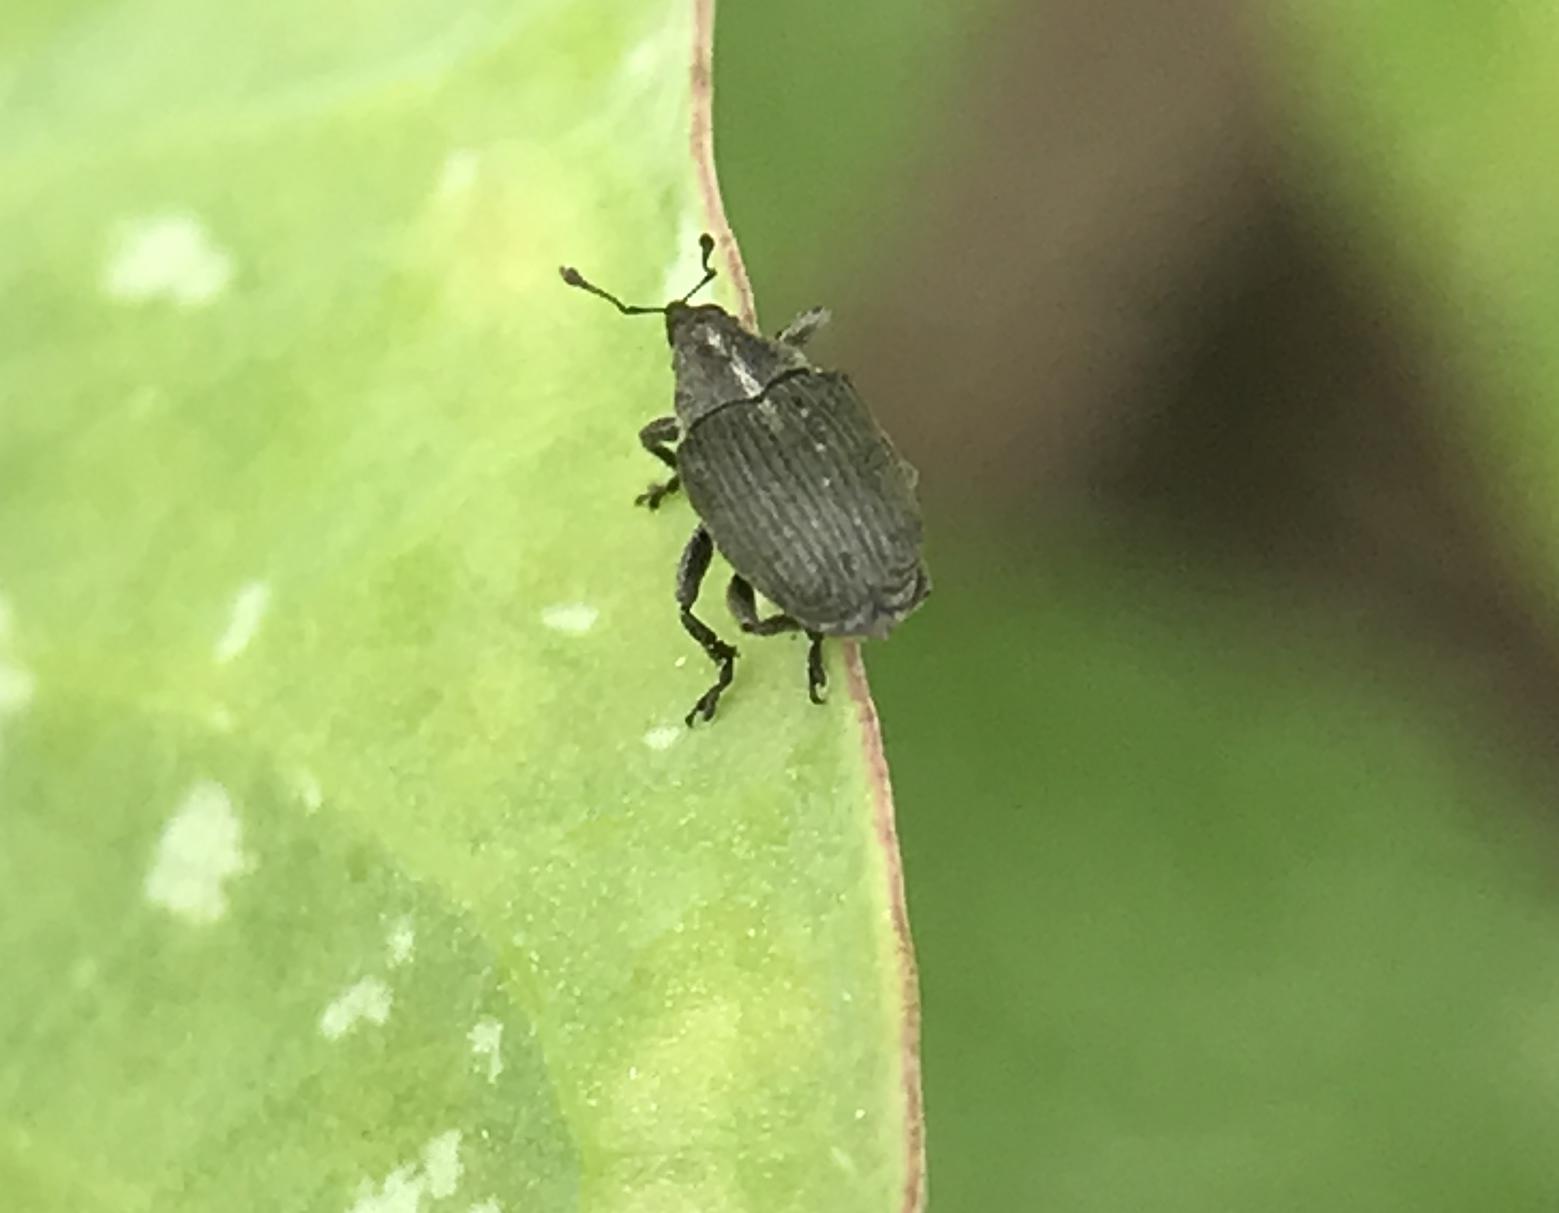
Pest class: Cabbage_seedpod_weevil